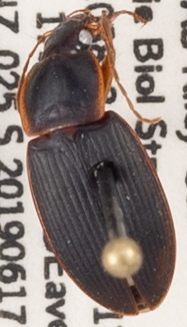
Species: Calathus opaculus
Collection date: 2019-06-17
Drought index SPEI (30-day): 0.746
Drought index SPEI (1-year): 1.69
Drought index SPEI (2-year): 0.26